Charles E. Courtney

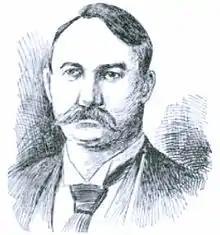
Bob Cook, Yale's 1897 rowing coach

Even with the success that Courtney and his Cornell varsity rowing team was having, both Harvard University and Yale University refused to race. It was believed that the snub was because Cornell was a relatively young school and was not considered up to the class or academic standards. Others speculated that Courtney's crews were too fast and losing to them would be unbearable. The snub had its history dating back to the collapse of the Rowing Association of American Colleges. After repeated losses to what they thought were lesser schools, including losing to Cornell at the 1875 National Rowing Association of American Colleges Regatta, Yale and Harvard virtually stopped rowing against any one other than each other. Yale pulled out of the association before the 1876 regatta while Harvard waited until the following year. The loss of these two schools caused the association to collapse. Both schools decided to concentrate on meets between each other based on the Cambridge and Oxford model in England.